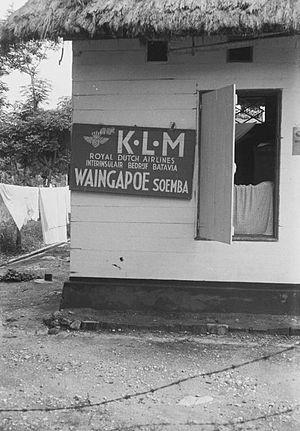
Garuda Indonesia est la compagnie aérienne nationale de l'Indonésie, fondée en 1948.